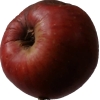
Label: Apple 17